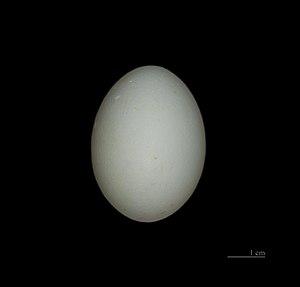
Œuf de héron à dos vert . Collection de René de Naurois/ Jacques Perrin de Brichambaut. Localité: Delta du Sénégal Sénégal. Muséum de Toulouse
Le Héron strié est une espèce d'oiseaux appartenant à la famille des Ardeidae. Il peuple les régions tropicales d'Amérique, d'Afrique, d'Asie et d'Océanie.